Cowboy like Me

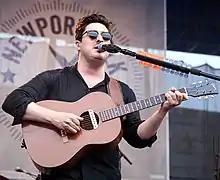
Marcus Mumford, in sunglasses and a black shirt, playing a guitar and singing onto a mic

Less than five months after "Folklore" release, "Evermore" was announced on December 10, 2020, and was released the next day via Republic Records. "Cowboy like Me" is number 10 on the track listing. Upon the release of "Evermore", "Cowboy like Me" debuted and peaked at number 62 on the "Billboard" Global 200 chart, number 55 on the ARIA Singles Chart in Australia, number 71 on the US "Billboard" Hot 100 chart, and number 43 on the Canadian Hot 100. The song has been certified gold in Australia, Brazil, and New Zealand, and silver in the UK.